Laemodonta exaratoides

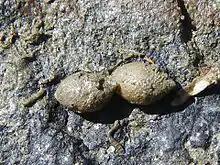
Two live individuals of "Laemodonta exaratoides" "in situ"

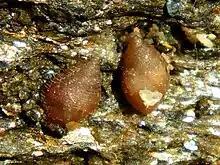
Two live individuals of "Laemodonta exaratoides" "in situ"

This species occurs in Japan (Honshū, Kyūshū and Shikoku) and it is Near Threatened species in Japan.